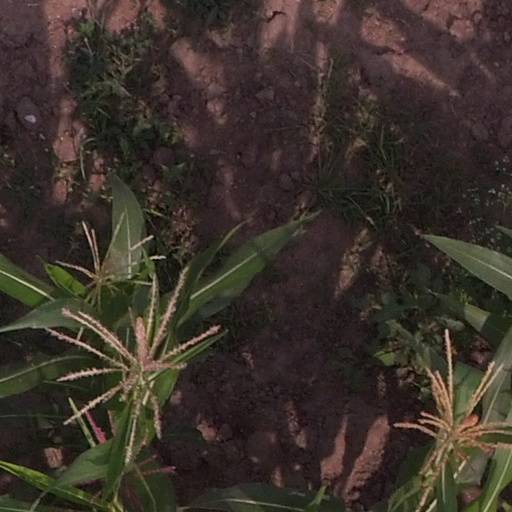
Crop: maize; corn